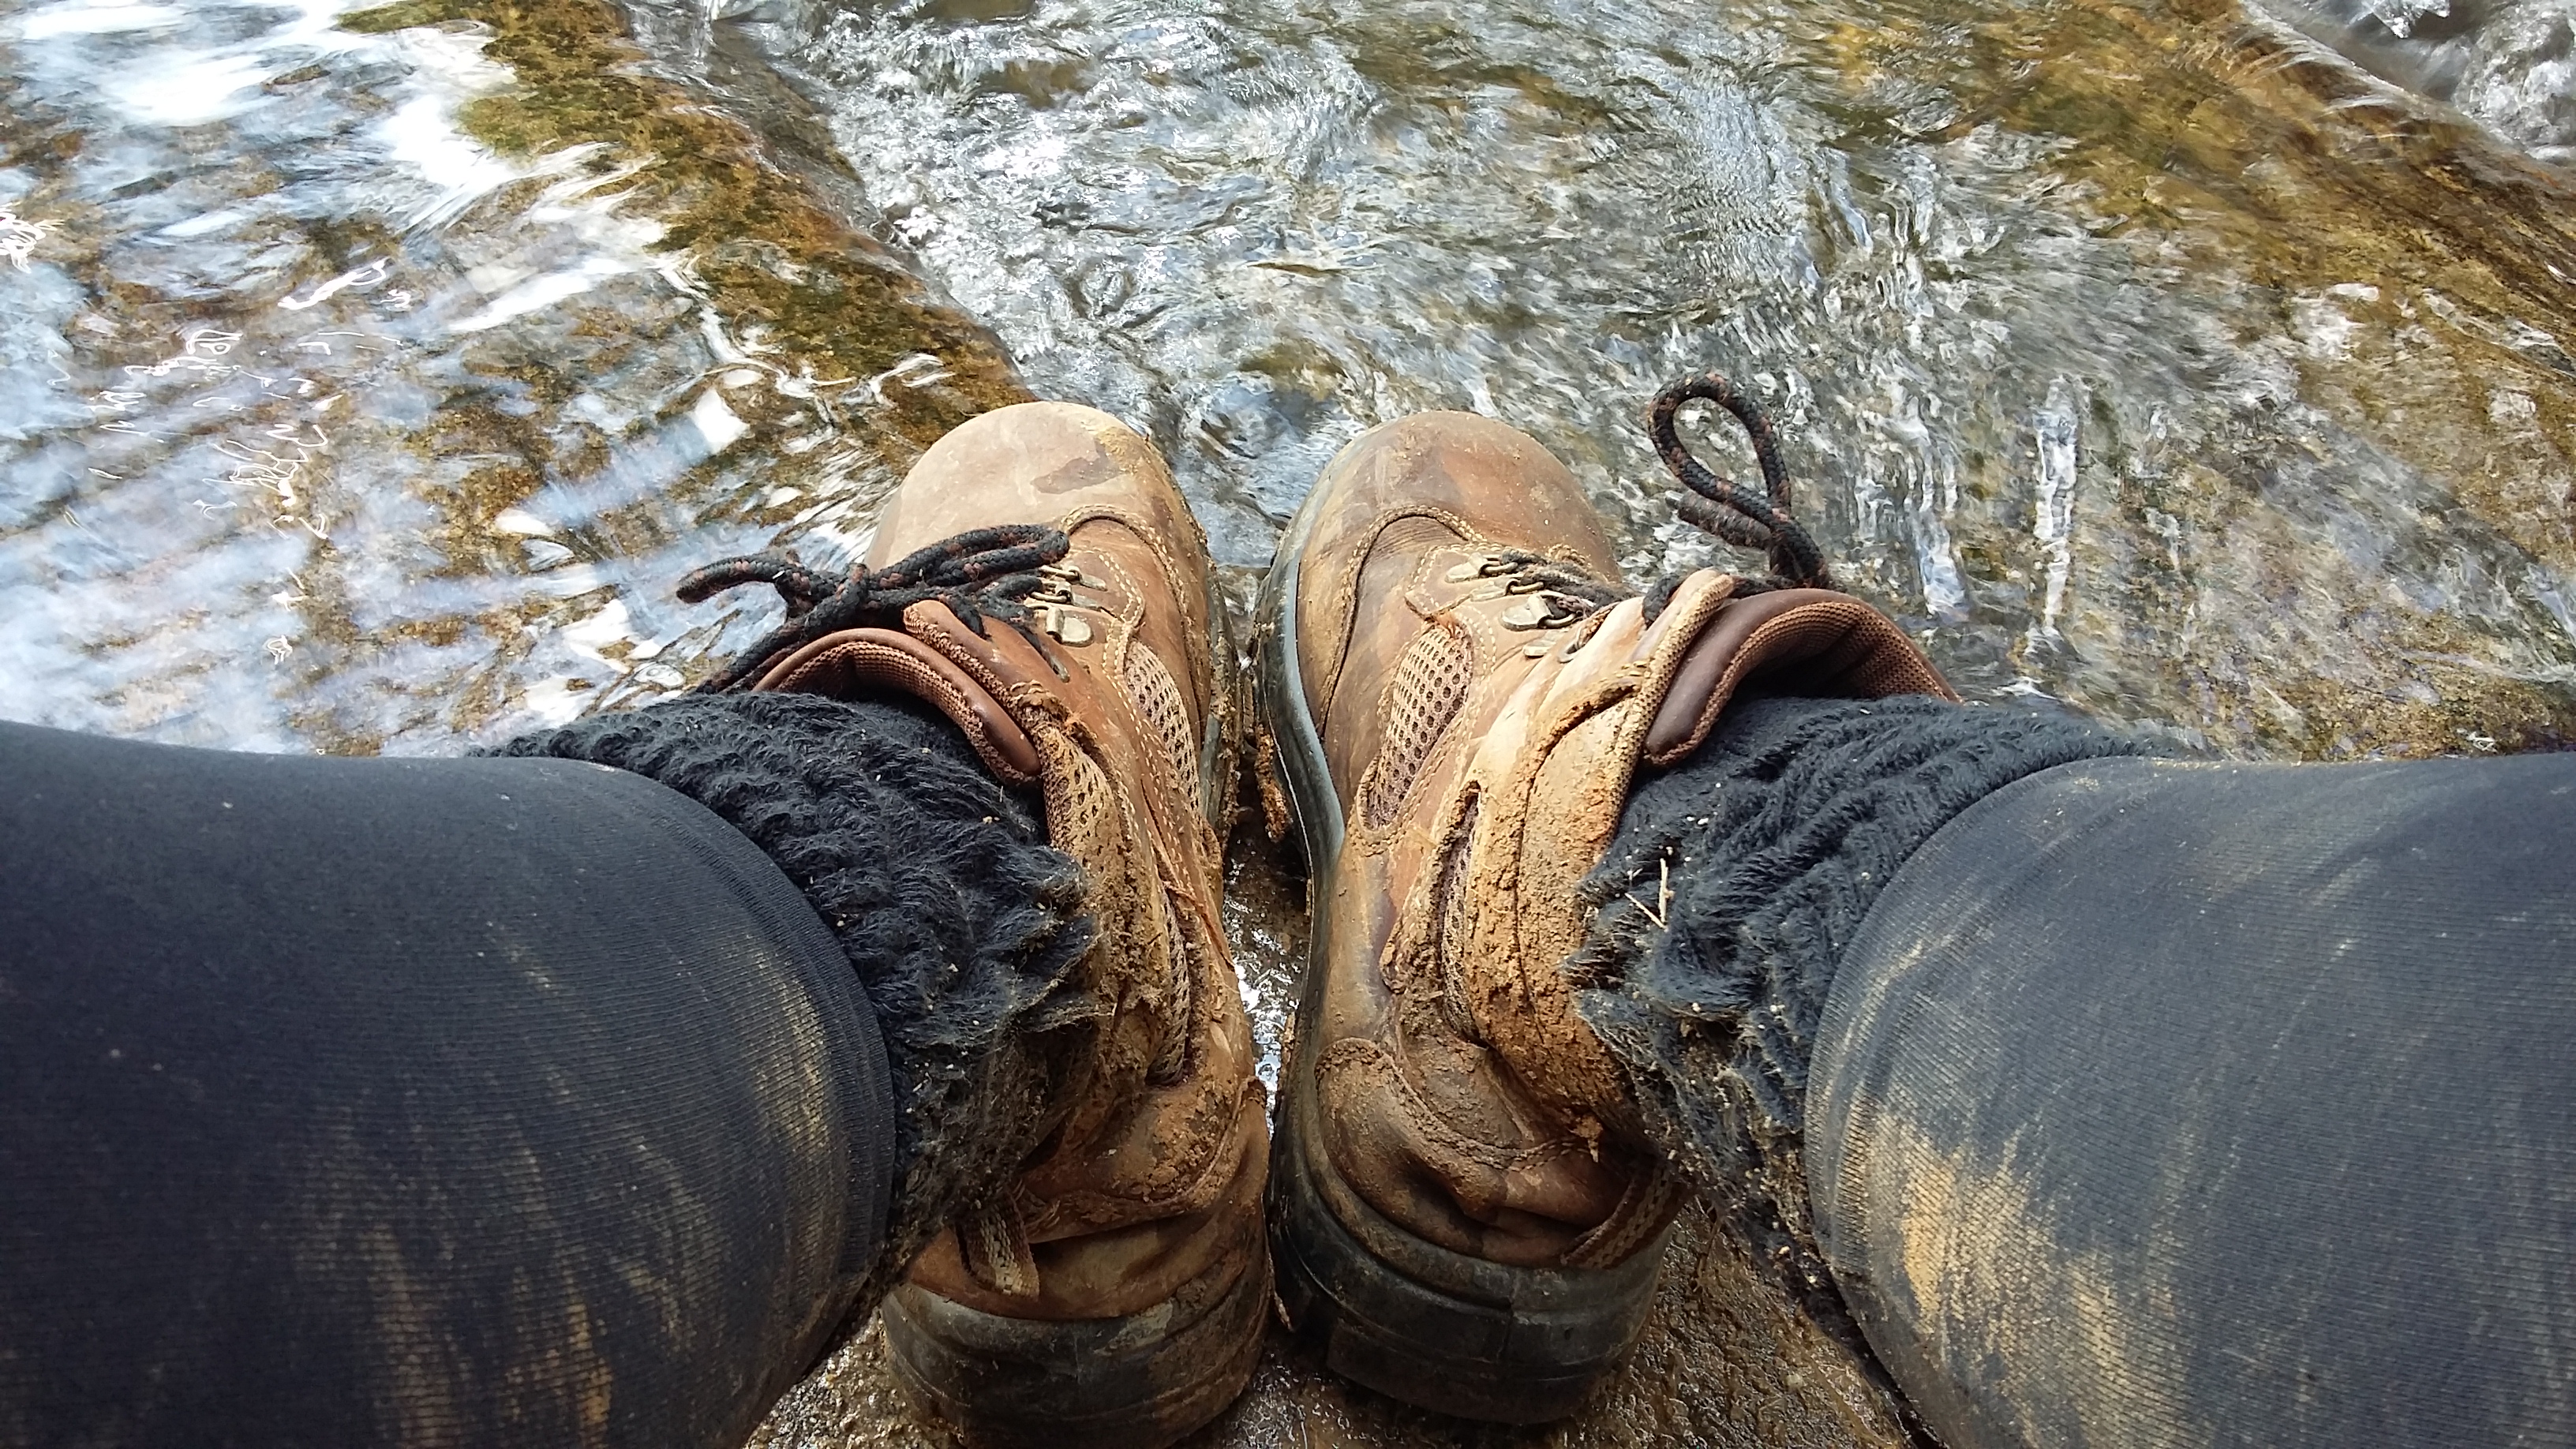
sky, clouds, nature, mountains, landscape, footwear, water, shoe, leg, foot, boot, jeans, human leg, mud, hiking boot, cowboy boot